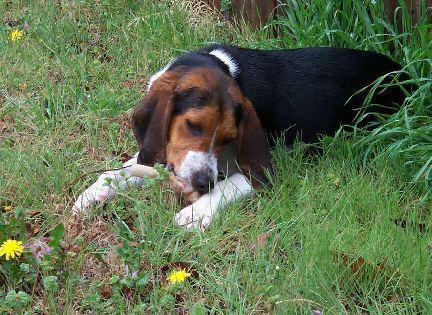
Walker_hound